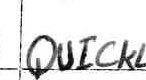
Label: quickly